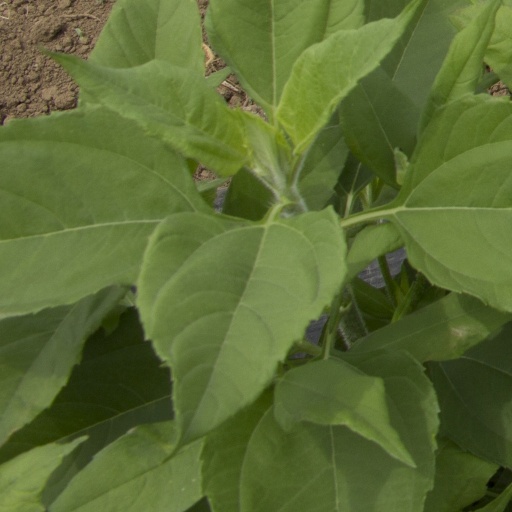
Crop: Jerusalem artichoke